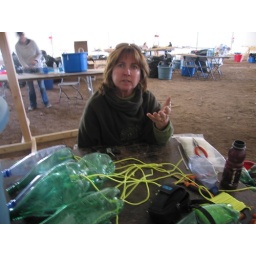
Dakota drilling holes in the green bottles for our plastic ristra project.